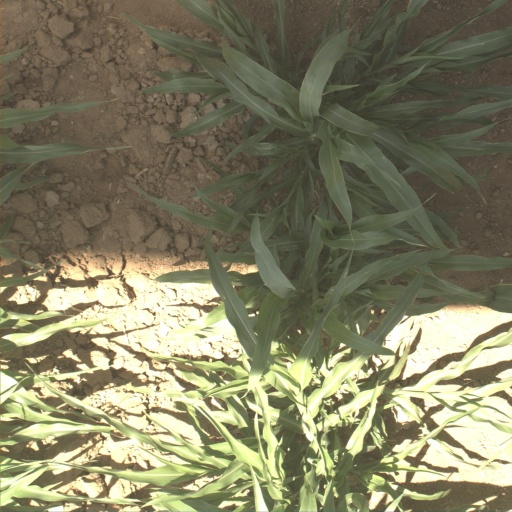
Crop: sorghum